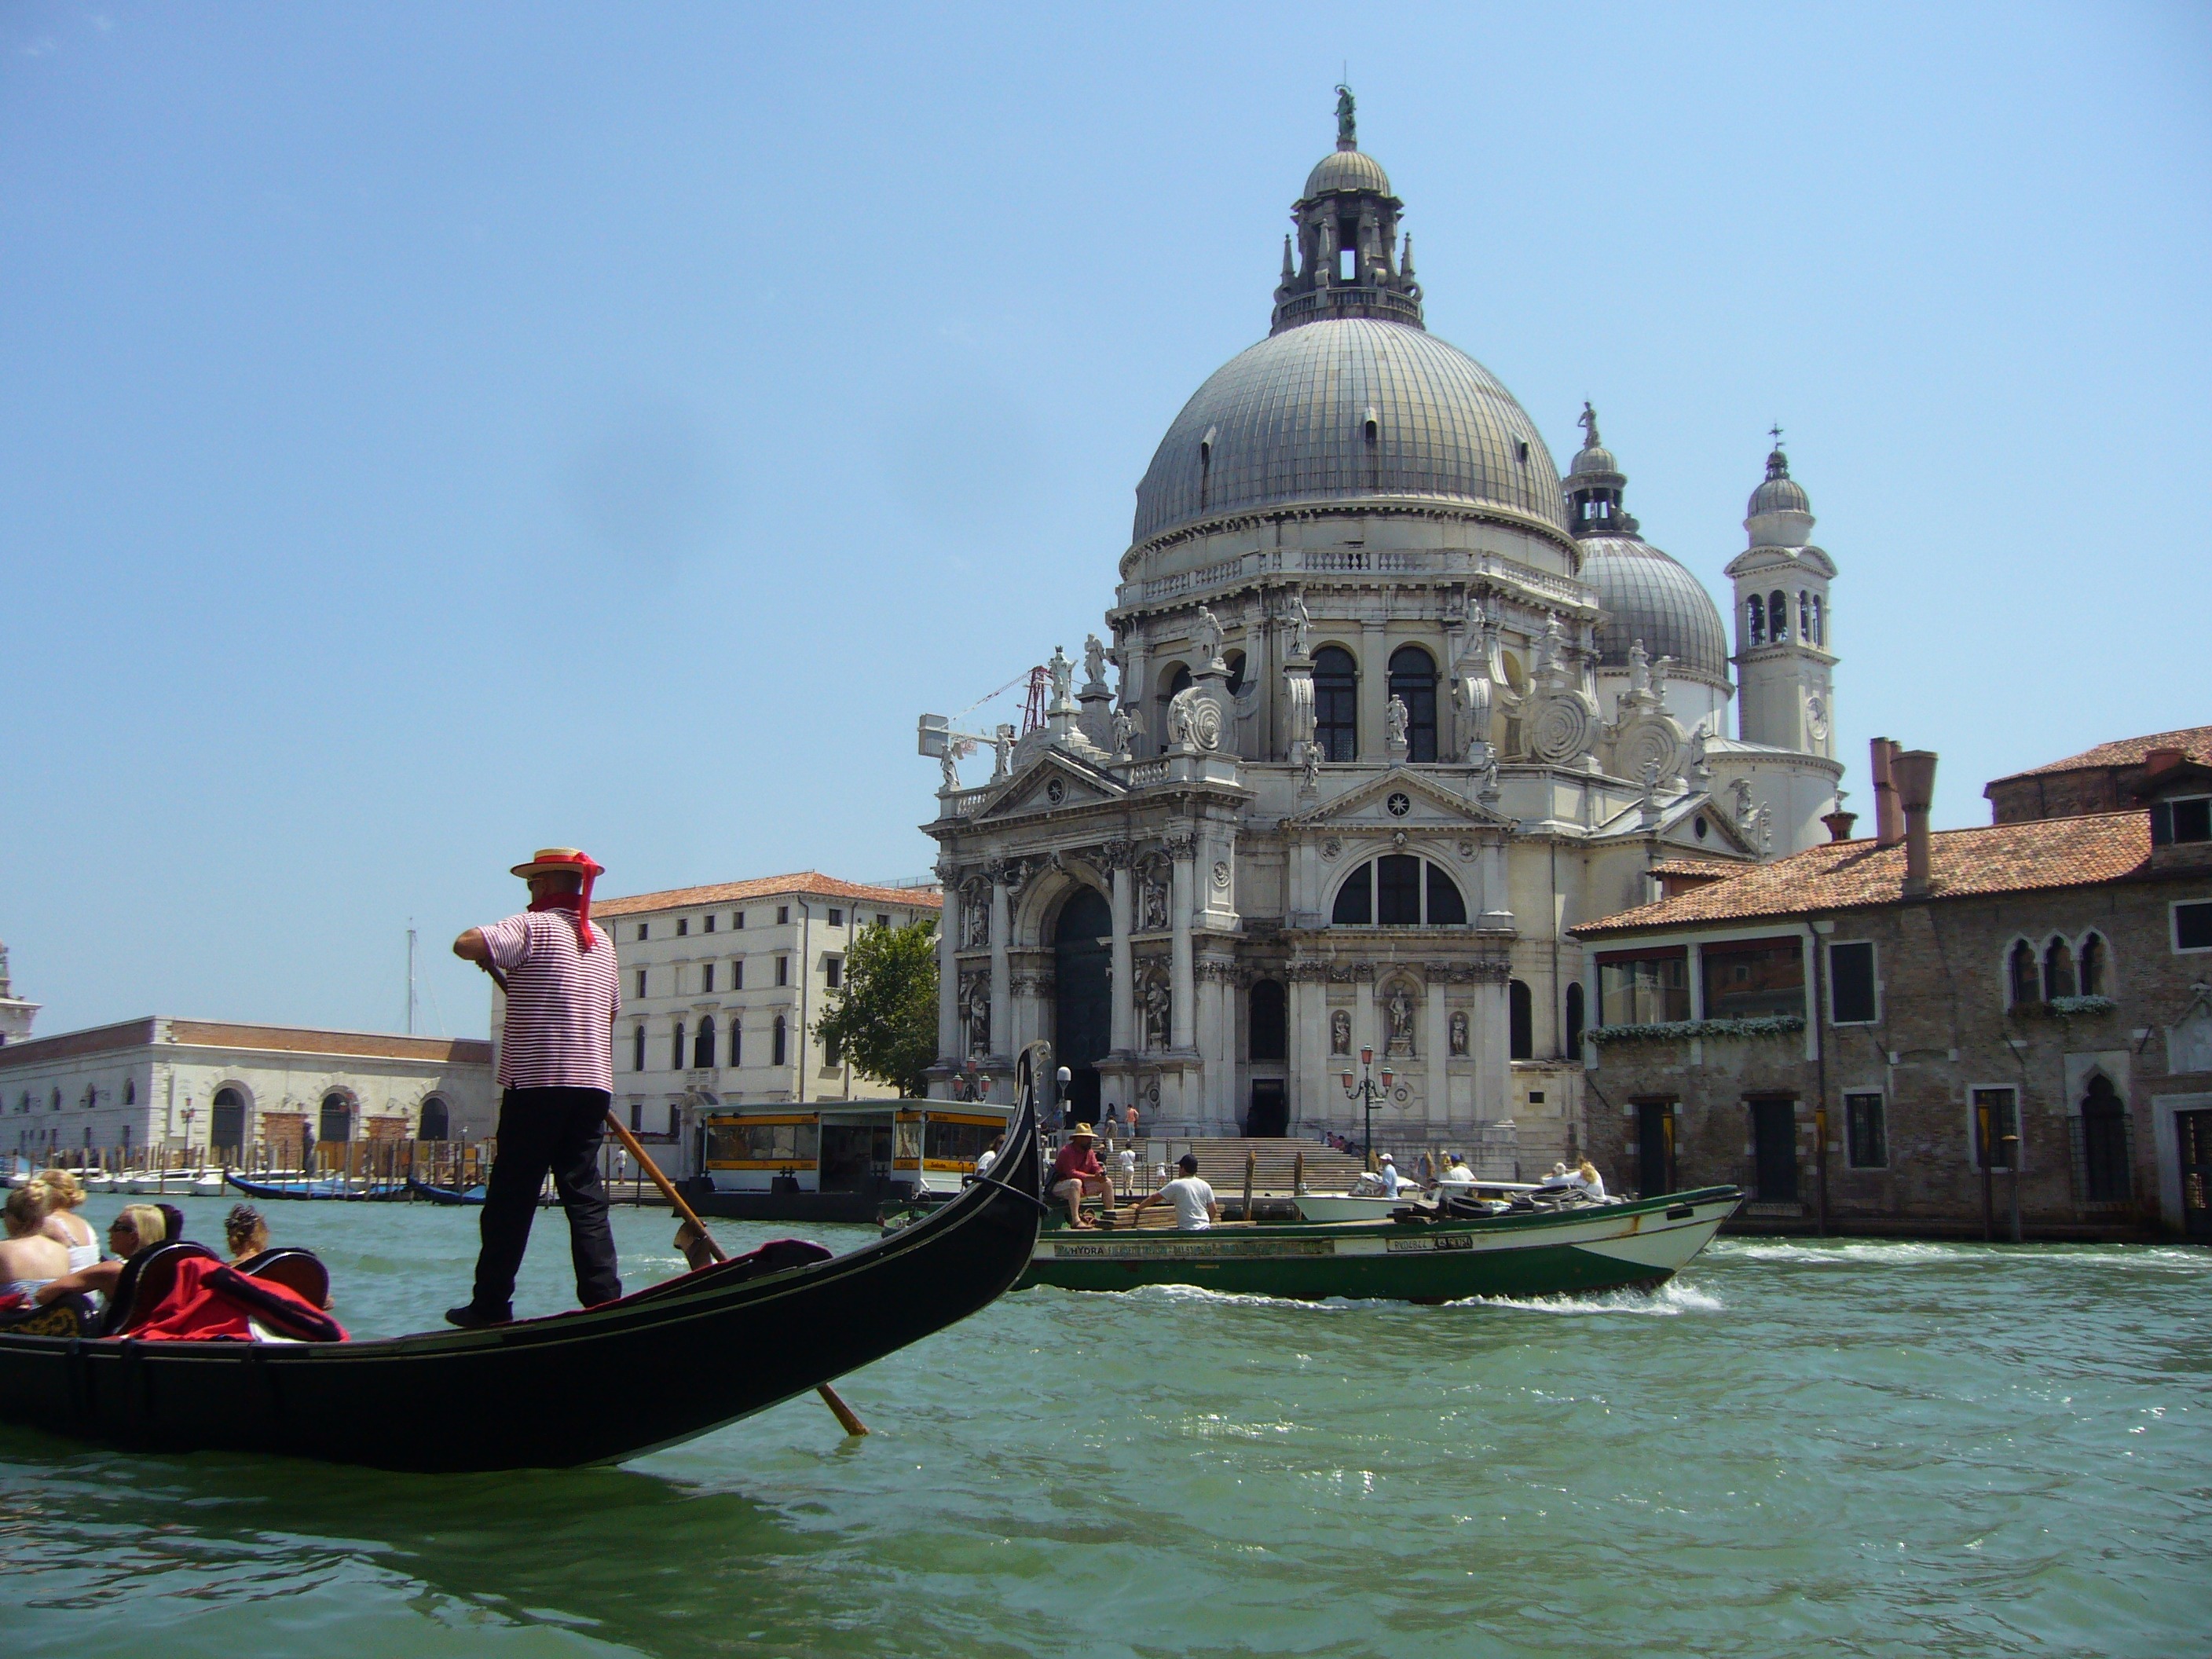
water, boat, palace, vacation, travel, vehicle, holiday, lagoon, italy, venice, tourism, waterway, venezia, channel, gondola, gondolas, watercraft, canale grande, tours, gondolierie